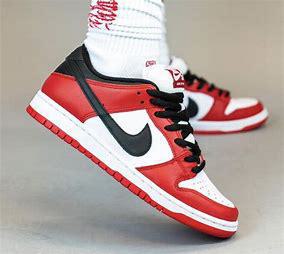
Brand: Nike
Model: SB Dunk